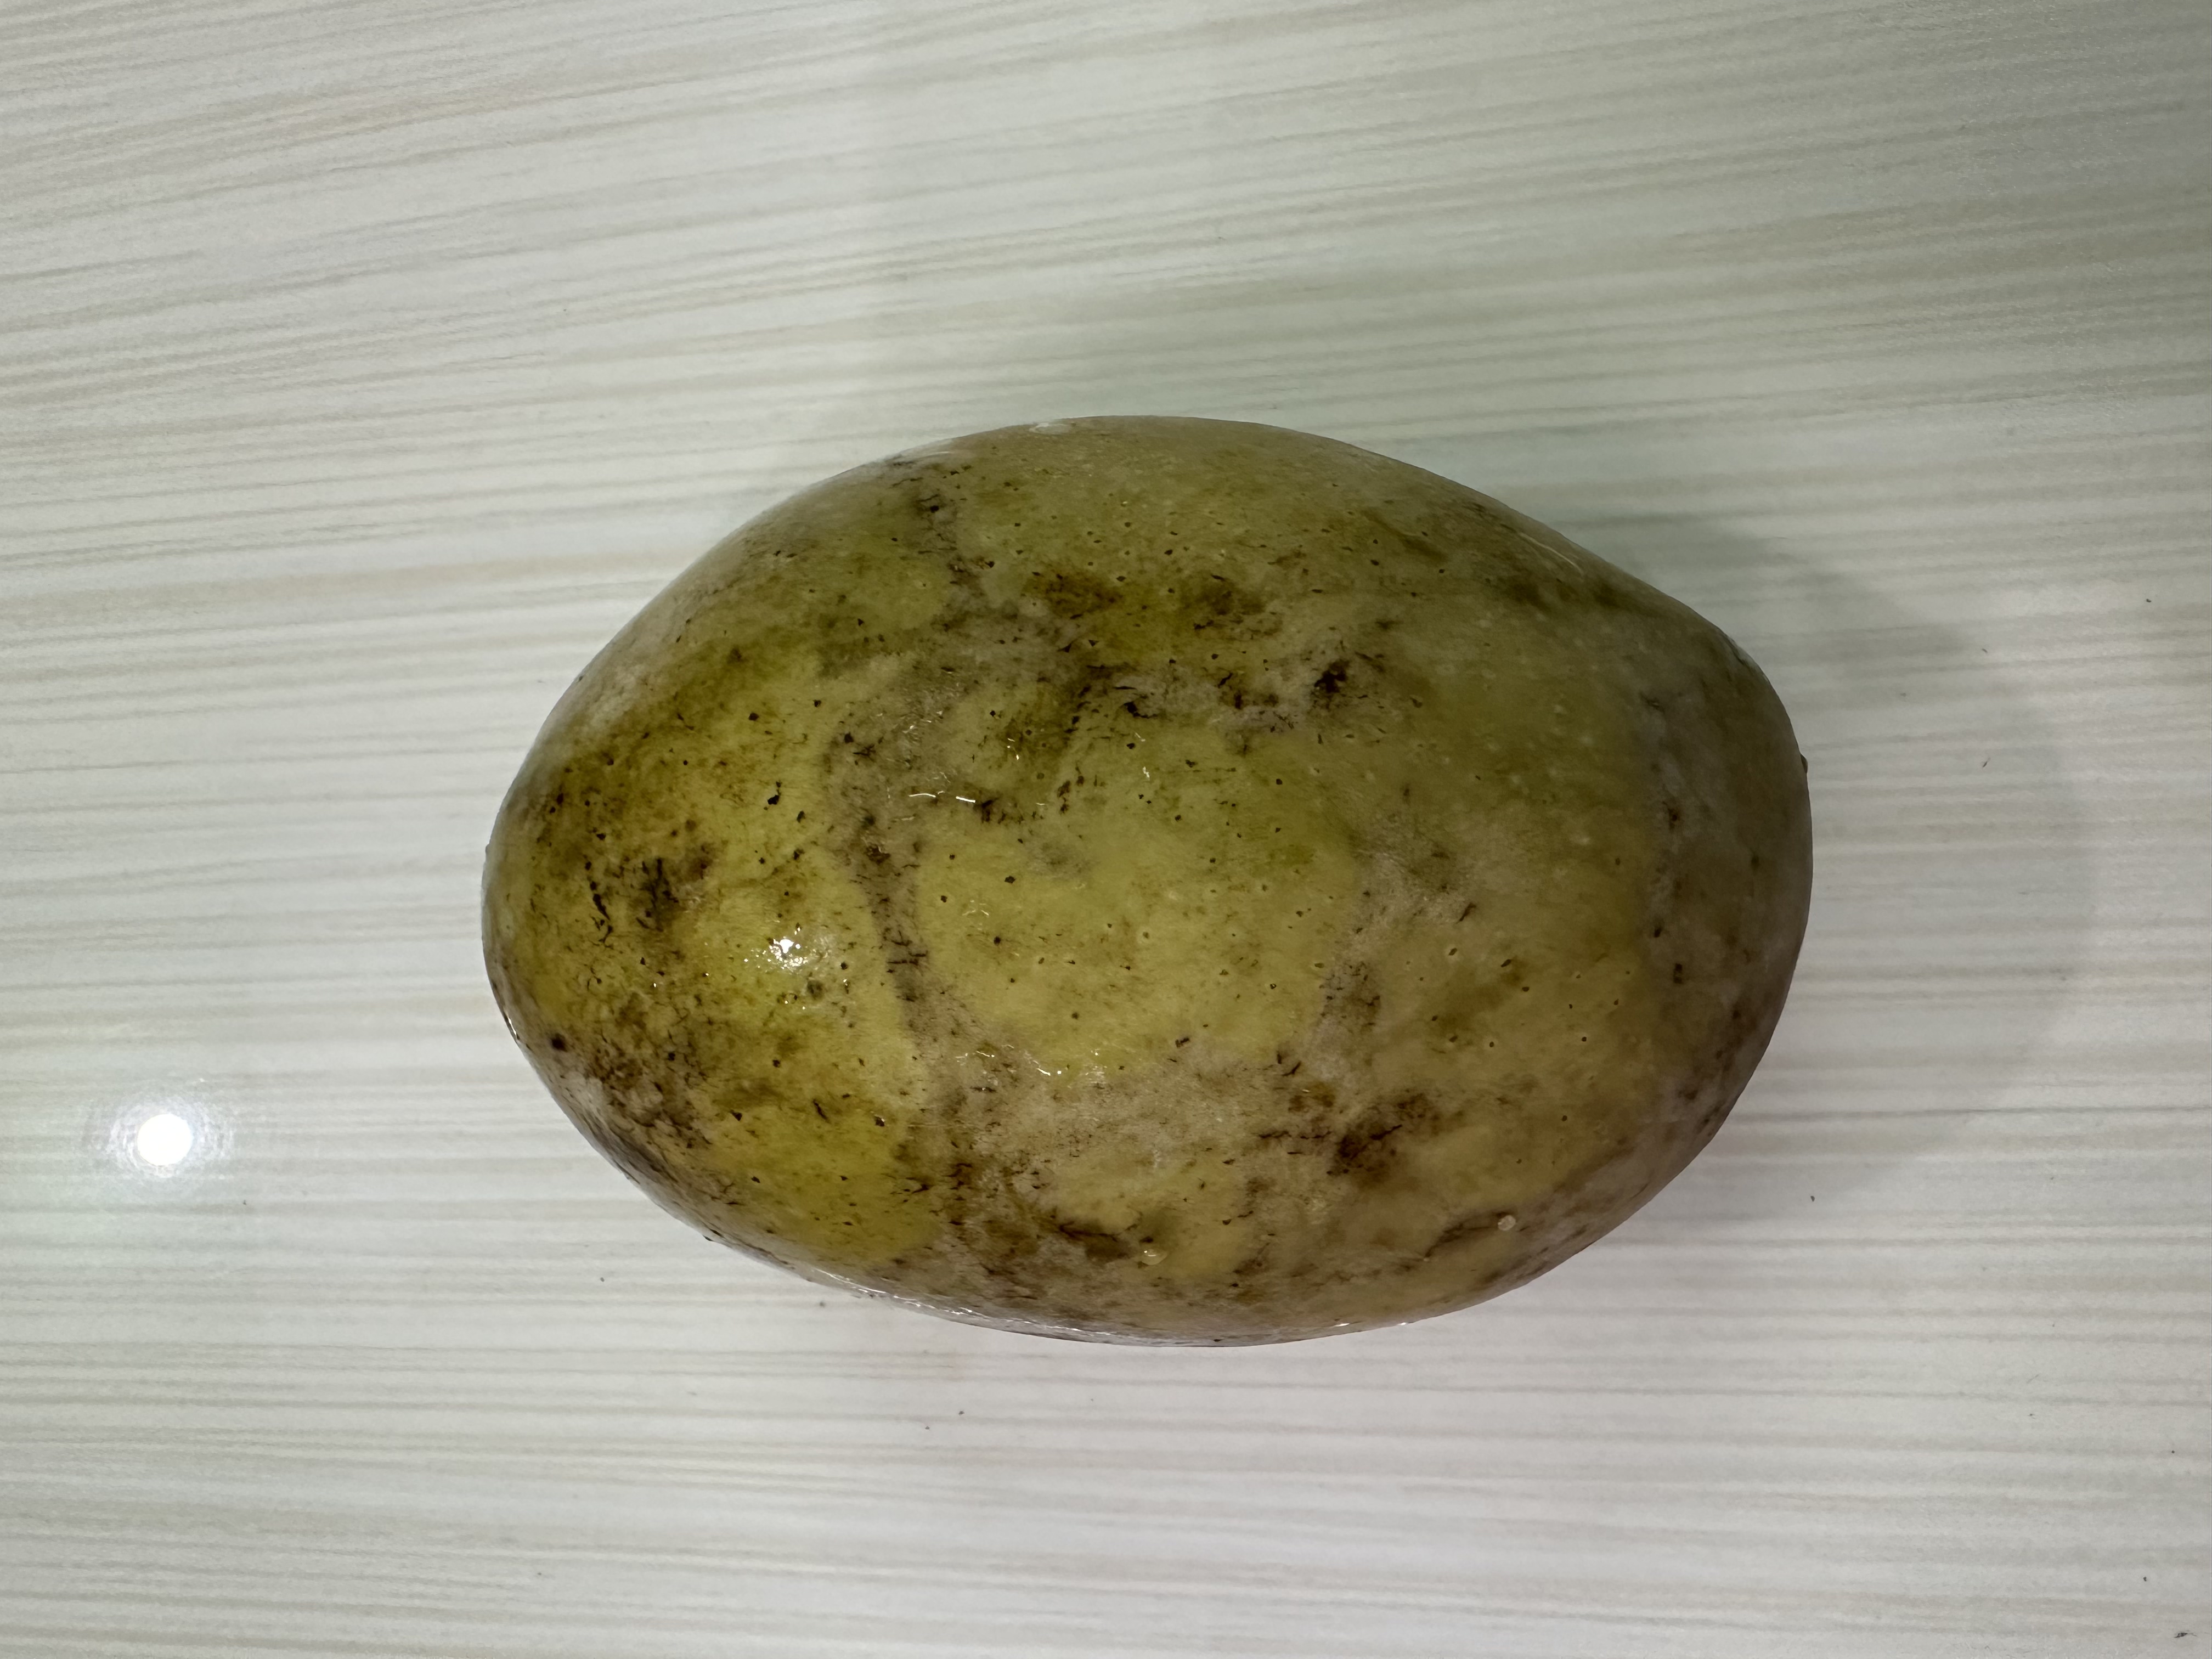
Mango variety: Bari-7